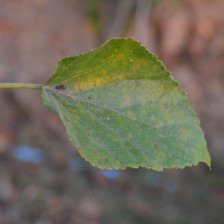
Variety: Kamphaengsaeng42